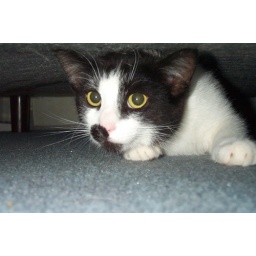
Minnie Bit, part of a feral cat community that appeared under my barn one year.